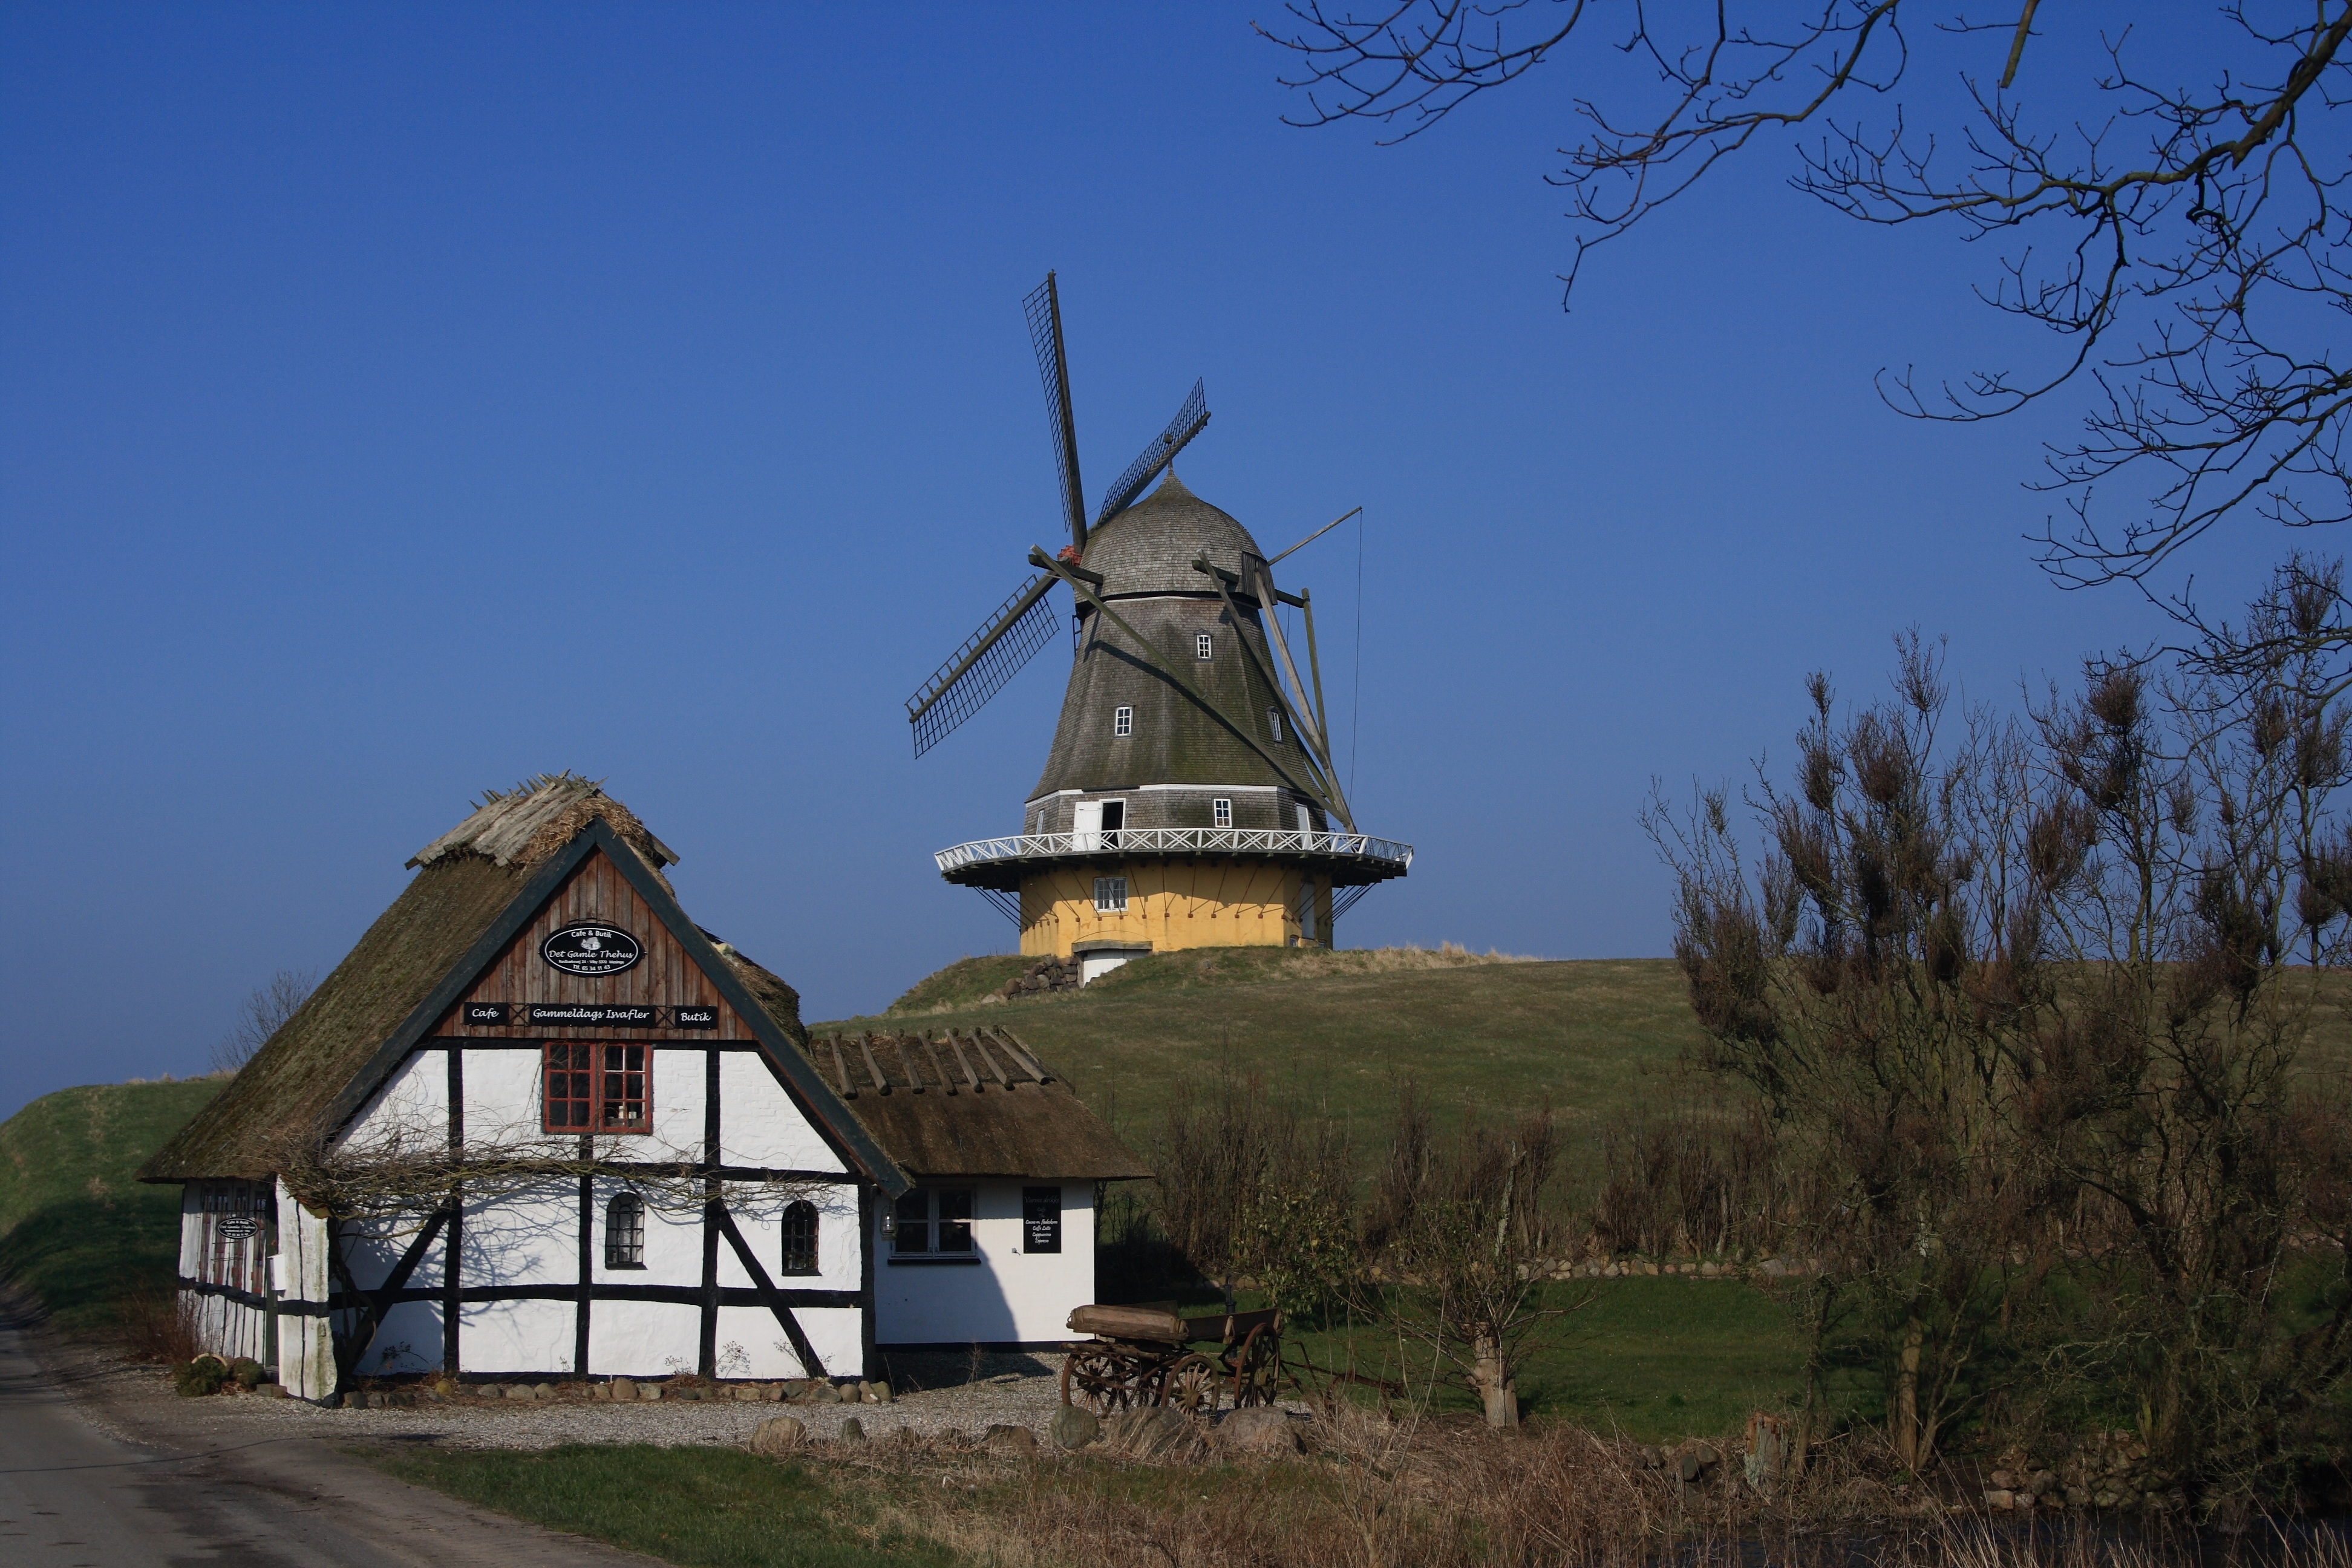
windmill, wind, building, country, tower, mill, denmark, rural area, fyns hoved, thatched roofs, fyn, hindsholm, viby, timber frame, kadek r